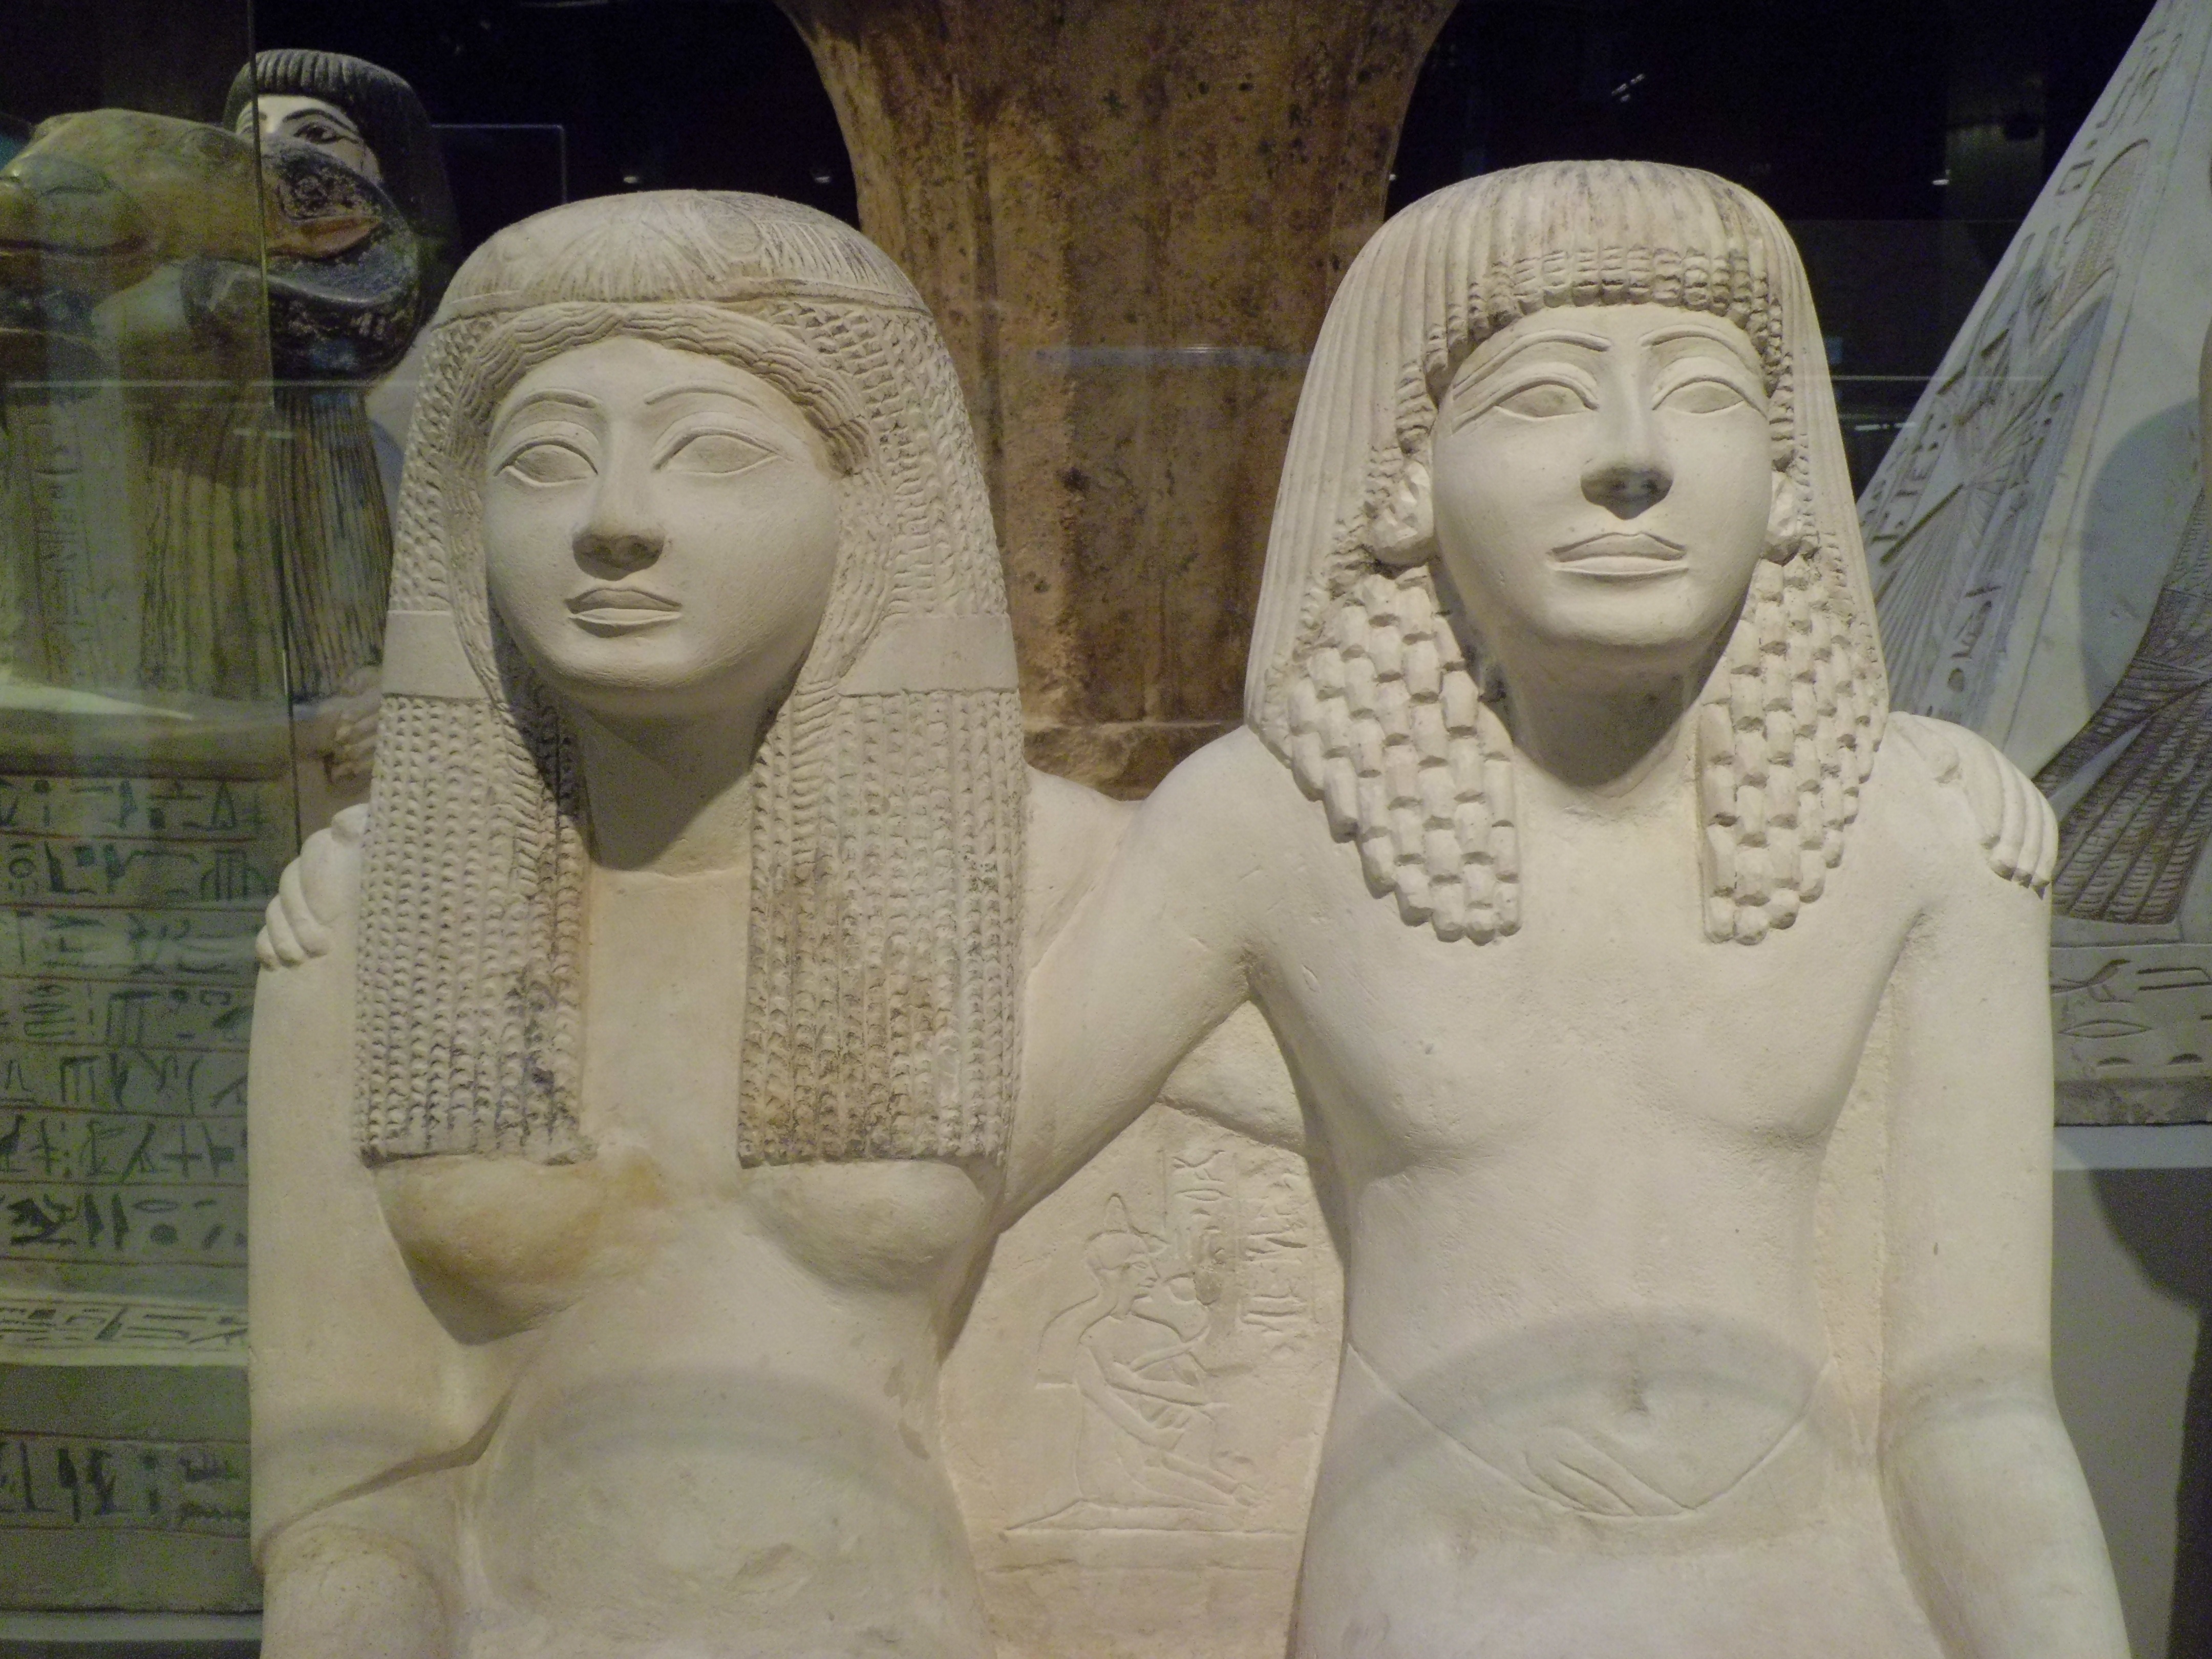
monument, statue, sculpture, art, temple, head, carving, relief, torino, mythology, stone carving, gautama buddha, ancient history, classical sculpture, egyptian museum, egyptian statues